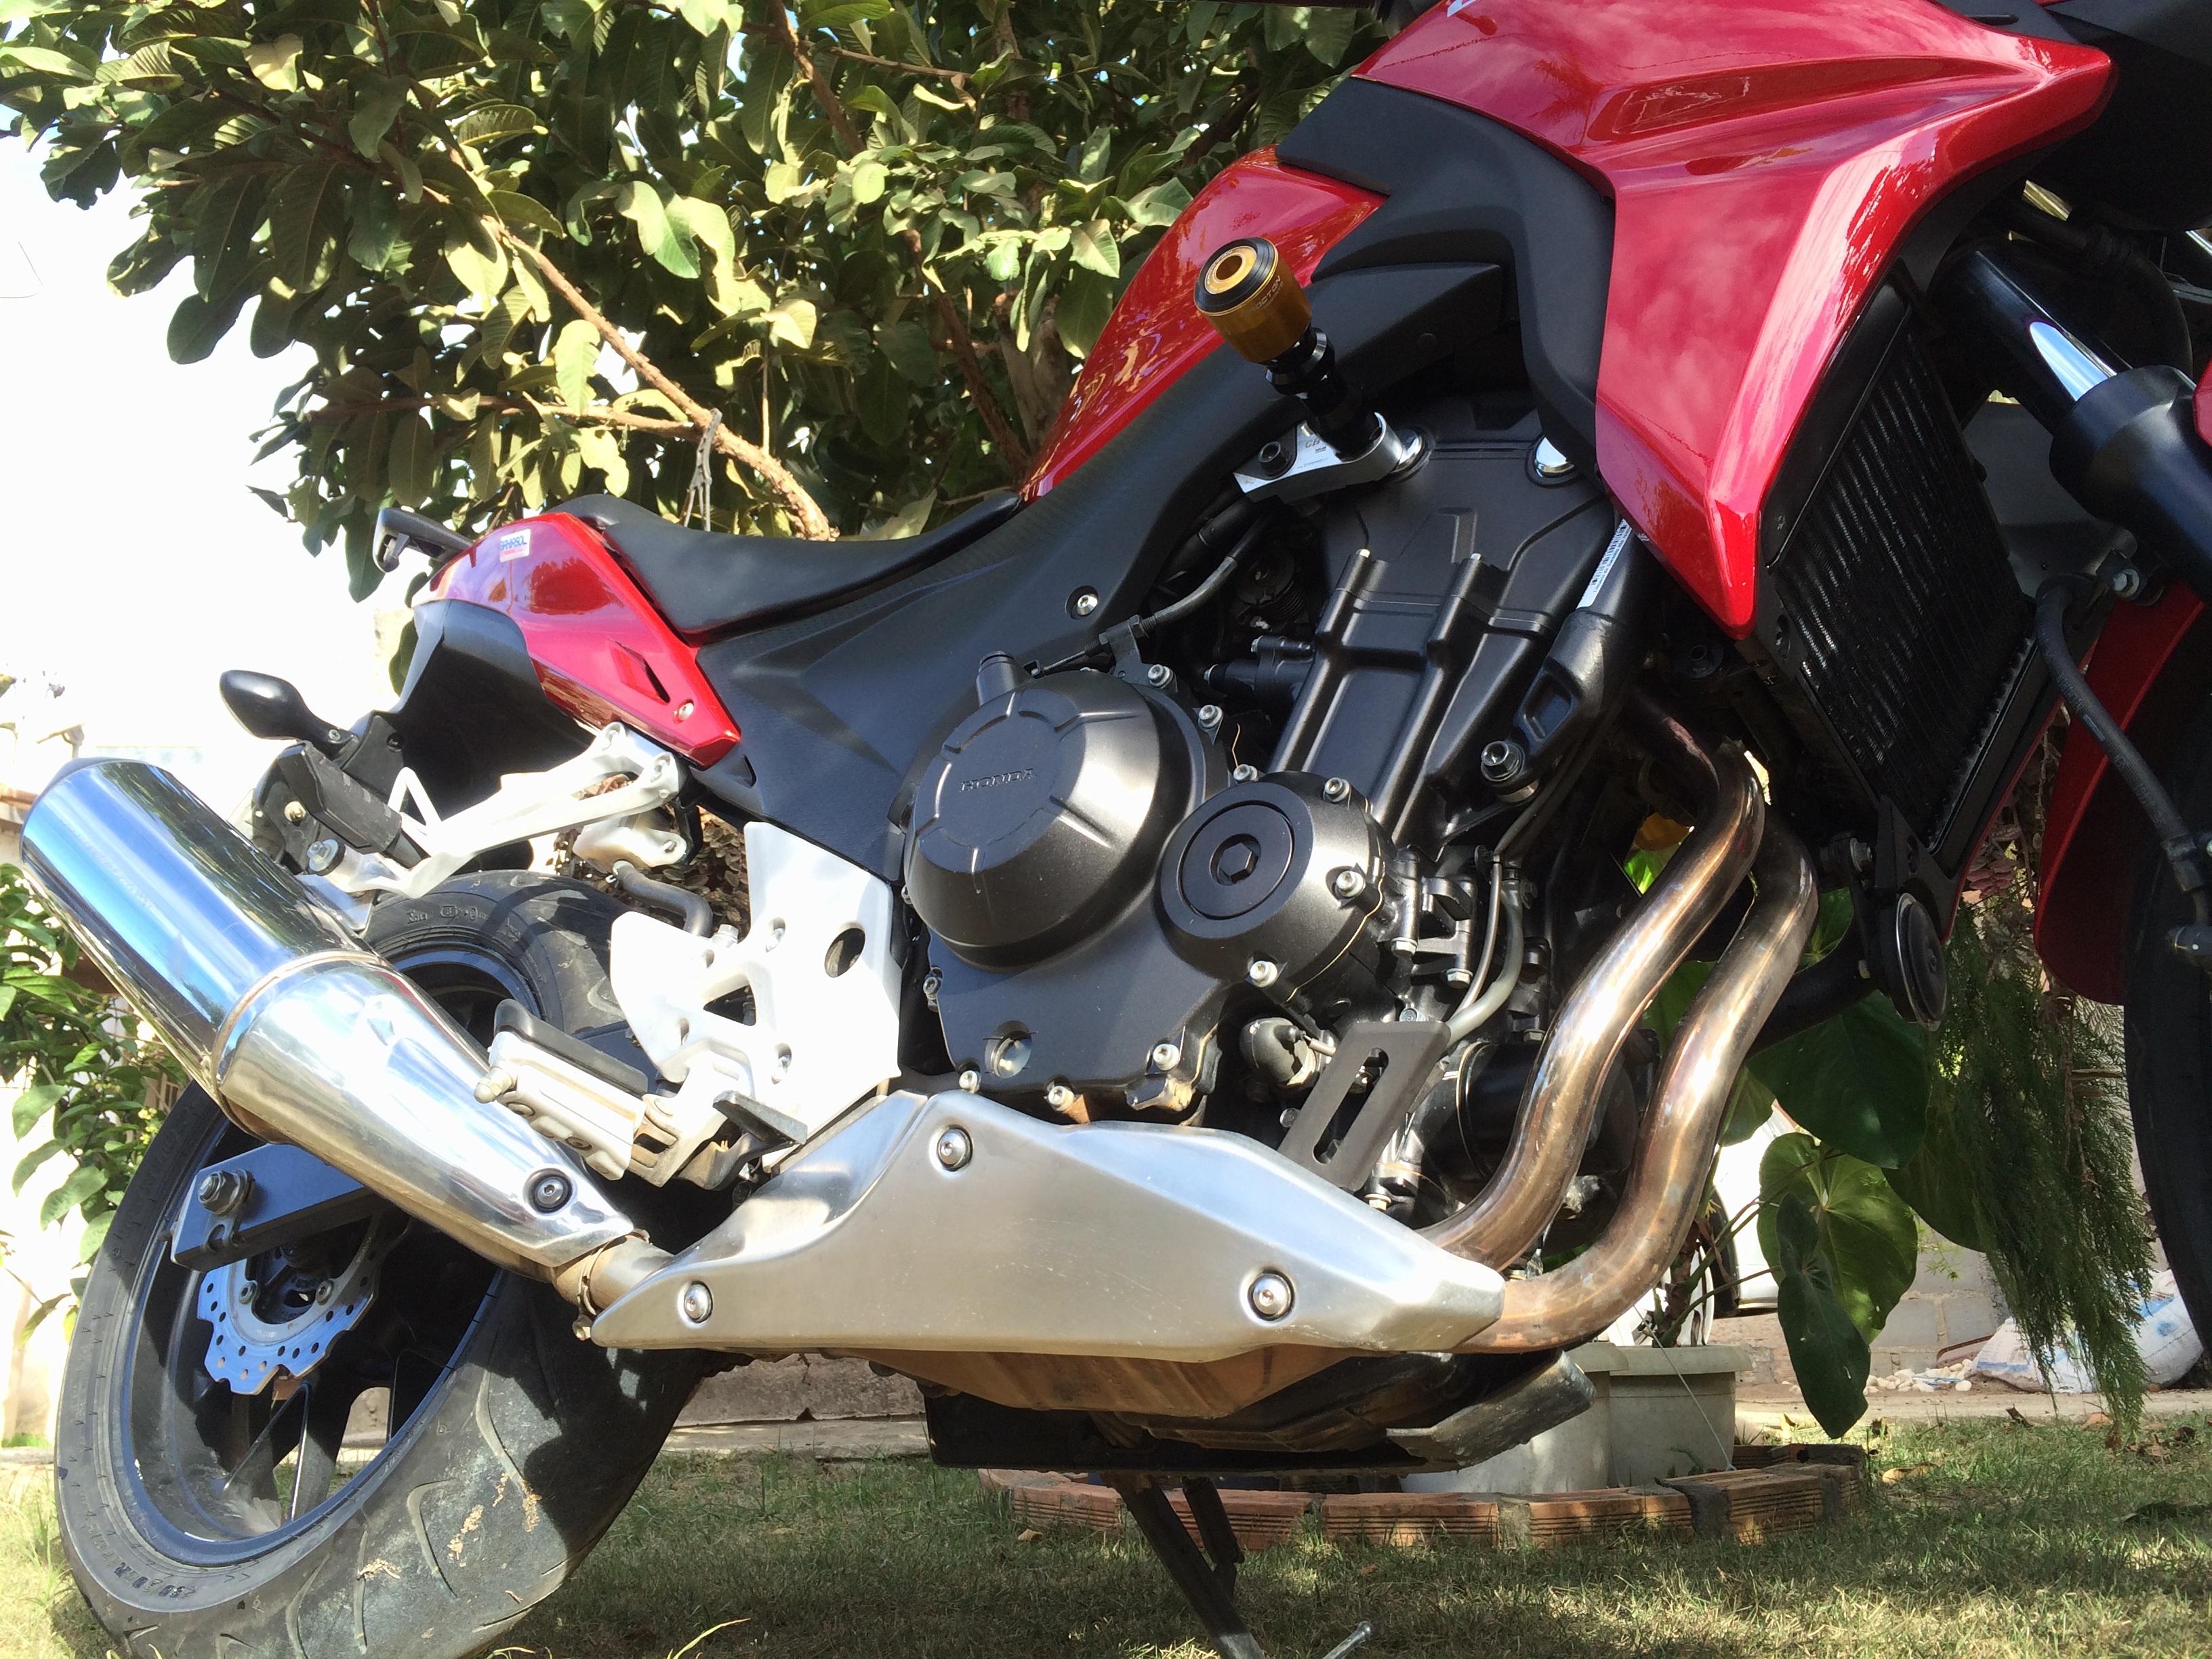
car, wheel, adventure, bike, red, vehicle, motorcycle, bumper, motor, honda, suzuki, motorcycling, two wheels, land vehicle, automobile make, automotive exterior